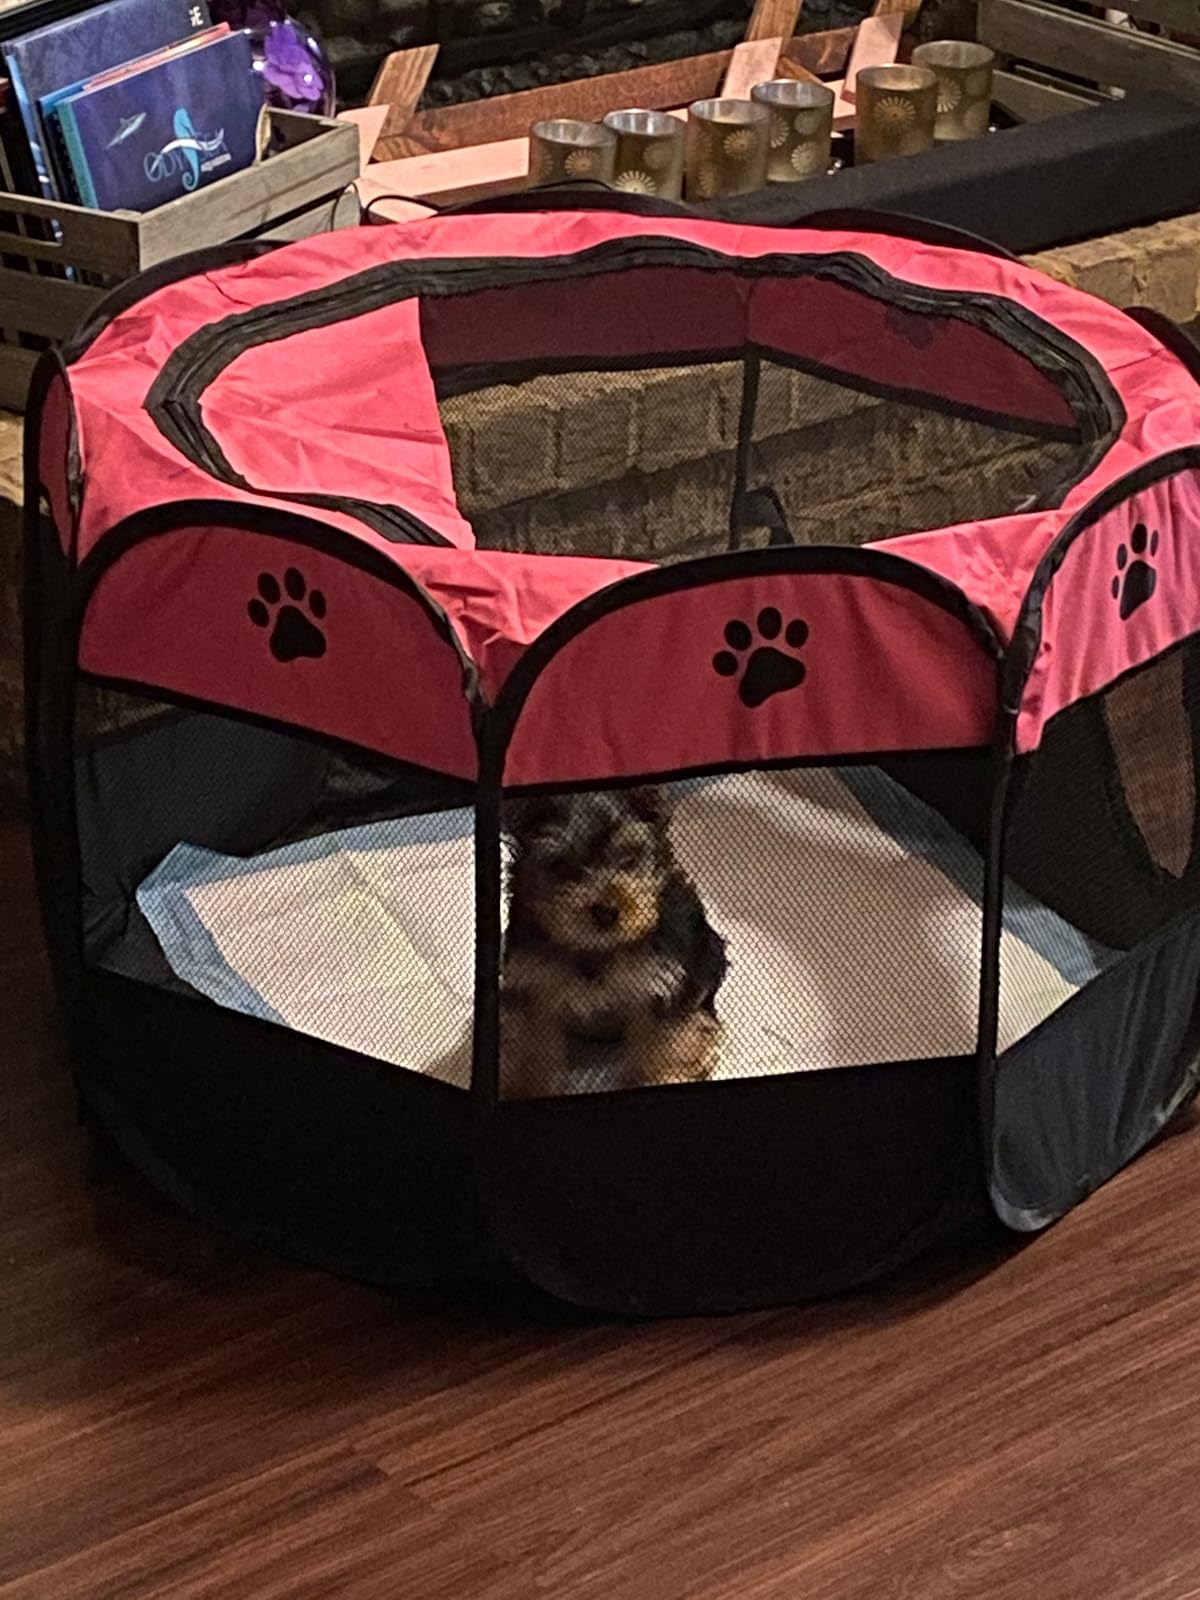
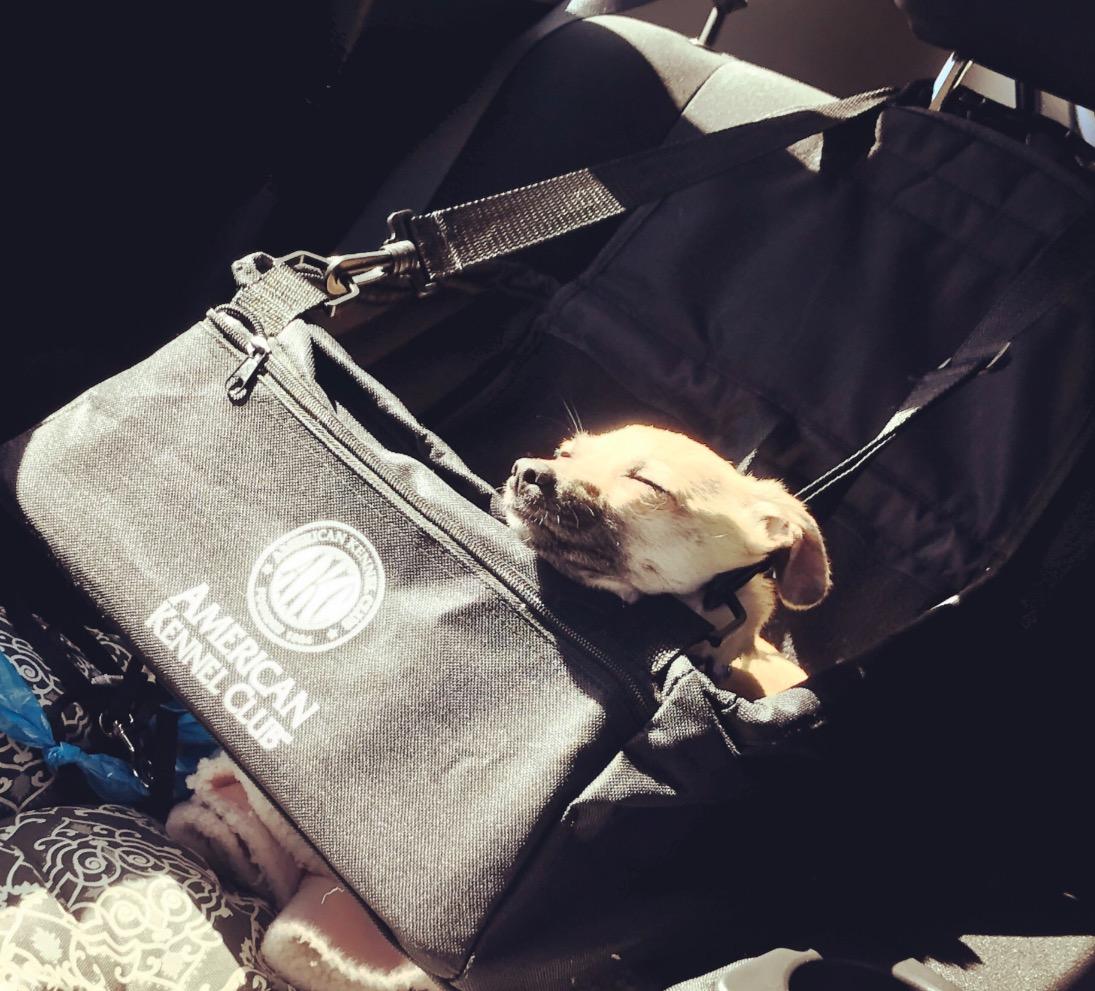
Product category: items_kennel
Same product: no